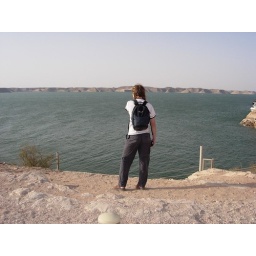
This lake was formed by the Nile water rising after the High Dam was completed.